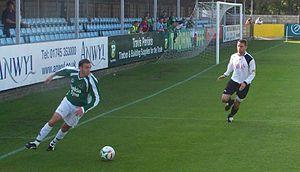
Les championnats gallois de football sont regroupés en divisions interconnectées par un système de promotions/relégations, contrôlées par la fédération de football de Galles et regroupant les clubs gallois de football.
Le championnat du pays de Galles de football est une compétition annuelle de football disputée entre clubs gallois.
L'Aberystwyth Town Football Club est un club de football gallois basé à Aberystwyth. Il joue dans le championnat gallois de première division depuis la création de celui-ci, en 1992. Jamais champion du pays de Galles – son meilleur classement est une troisième place à l'issue de la saison 1992-1993 –, Aberystwyth a tout de même remporté une Coupe du pays de Galles, en 1900.